George McKinnon

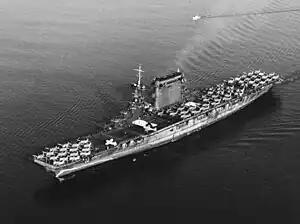
USS "Lexington" in October 1941

McKinnon served as a communications officer in the United States Navy aboard the ill-fated . Ensign McKinnon was soon seeing plenty of action aboard the aircraft carrier. "We were attacked by two waves of bombers, got 16 of 18, and it is doubtful if the other two got home," he told the Harry Grayson on April 22, 1942. "I saw the entire action and there was more cheering on our ship than at a Northwestern–Notre Dame football game." On May 8, 1942, things took a dramatic turn for the crew of the USS "Lexington". The aircraft carrier was torpedoed and sunk by Japanese destroyers during the Battle of the Coral Sea. McKinnon, however, survived the sinking and served out the duration of the war for the Navy, but an eventual return to civilian life did not mean a return to the diamond, at least not as a player. After he was sent back to the US to recuperate, and Navy officials, noticing his outstanding baseball play and Northwestern University, assigned him to coaching duties with Navy football and Navy baseball teams.